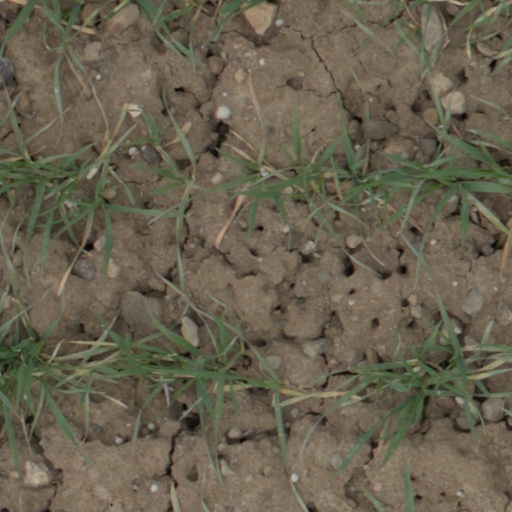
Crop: wheat